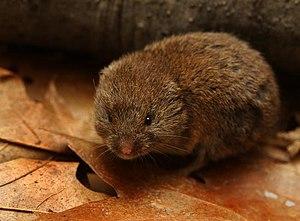
Campagnol est un terme très général, appartenant au vocabulaire français courant, qui ne correspond pas exactement à un niveau de classification scientifique. « Campagnol » est le nom vernaculaire ambigu, donné à un grand nombre de rongeurs de la sous-famille des Arvicolinae. Il est souvent confondu avec « mulot », terme désignant de petits mammifères campagnards ayant plus ou moins l'allure d'une souris, de couleur brune et à la queue courte, voire confondu parfois avec la musaraigne, qui n'est pourtant pas un rongeur. Les campagnols peuvent aussi être confondus avec le rat des moissons.